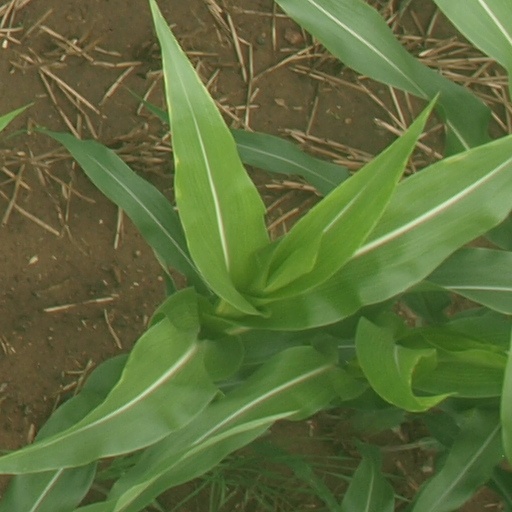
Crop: maize; corn